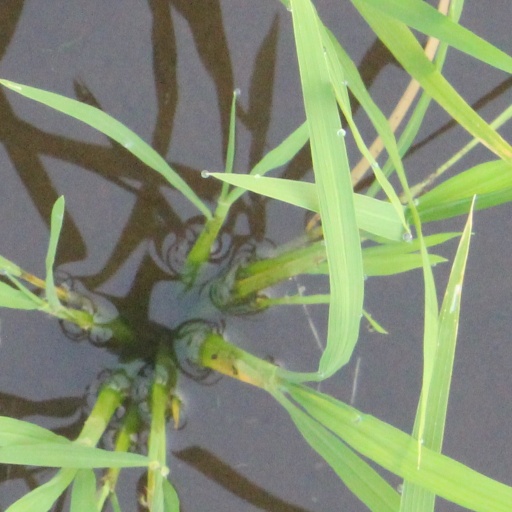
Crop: rice